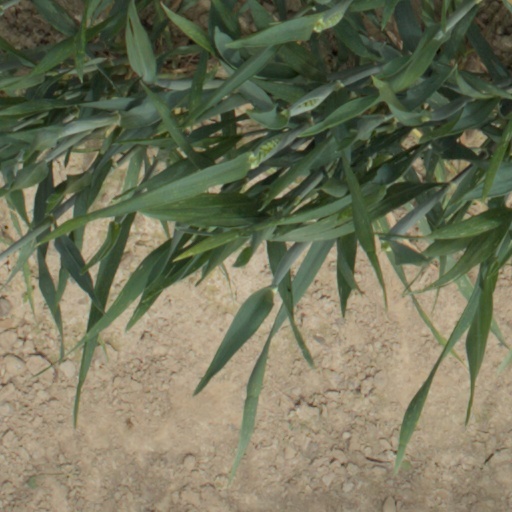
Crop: wheat